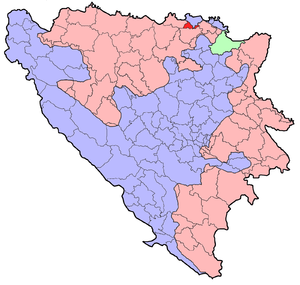
Vukosavlje est une localité et une municipalité de Bosnie-Herzégovine située au nord de la République serbe de Bosnie. Selon les premiers résultats du recensement bosnien de 2013, la localité intra muros compte 768 habitants et la municipalité 5 426.